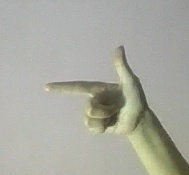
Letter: yaa